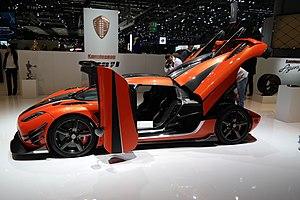
Salon international de l'automobile de Genève 2016